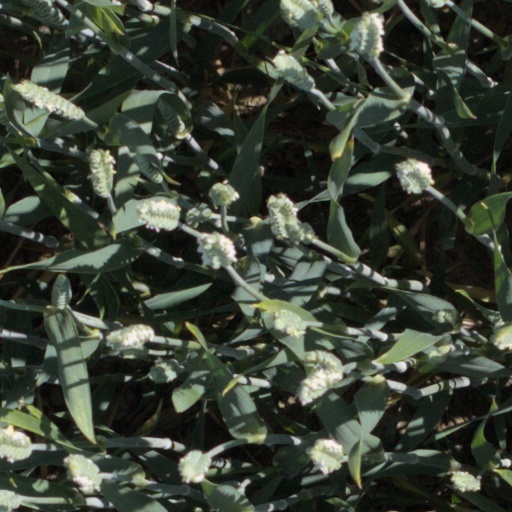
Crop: wheat